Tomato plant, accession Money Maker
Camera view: bottom (45 deg); turntable rotation: 210 degrees
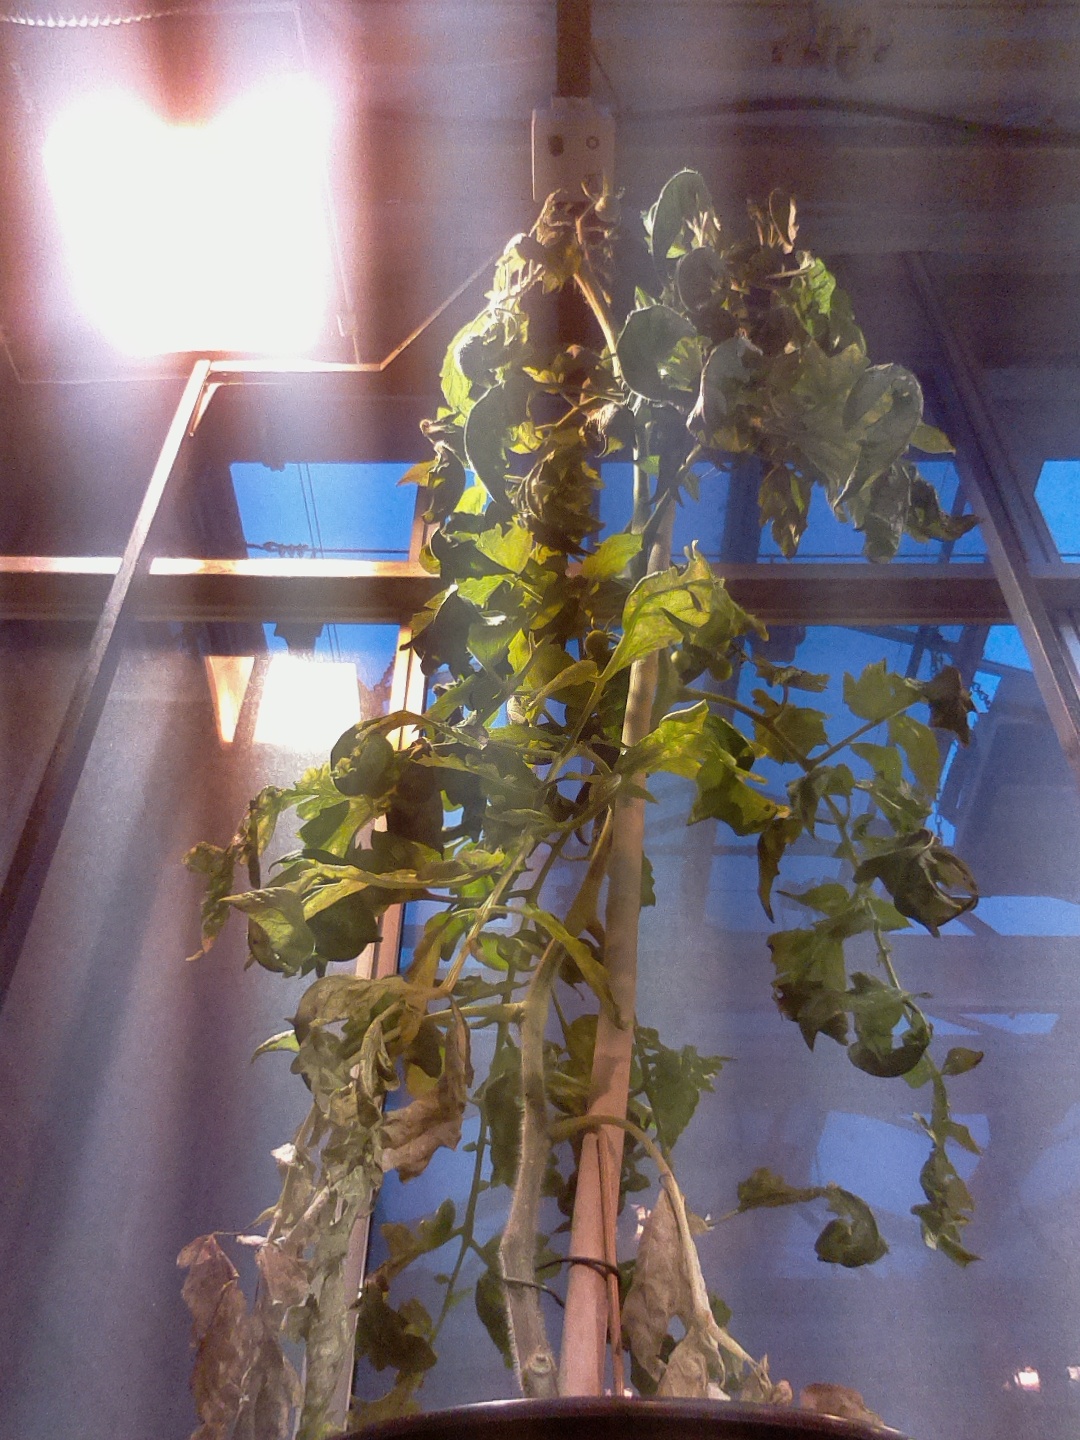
BBCH growth stage 73: 30%-40% of final fruit size